Daulat Rao Sindhia

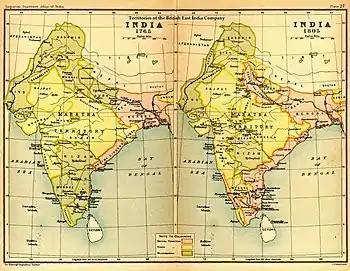
India in 1765 (left) and 1805 (right).

At this time the death of the young Peshwa, Madhavrao II (1795), and the troubles which it occasioned, the demise of Tukojirao Holkar and the rise of the turbulent Yashwantrao Holkar, together with the intrigues of Nana Farnavis, threw the confederacy into confusion and enabled Sindhia to gain the ascendancy. He also came under the influence of Sarjerao Ghatge, a dubious character from Maratha point of view, whose daughter he had married (1798). Urged possibly by this adviser, Daulatrao aimed at increasing his dominions at all costs, and seized territory from the Maratha Ponwars of Dhar and Dewas. The rising power of Yashwantrao Holkar of Indore, however, alarmed him. In July 1801, Yashwantrao appeared before Sindhia's capital of Ujjain, and after defeating some battalions under John Hessing, extorted a large sum from its inhabitants, but did not ravage the town. In October, however, Sarjerao Ghatge took revenge by sacking Indore, razing it almost to the ground, and practicing every form of atrocity on its inhabitants.